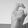
ASL letter: X